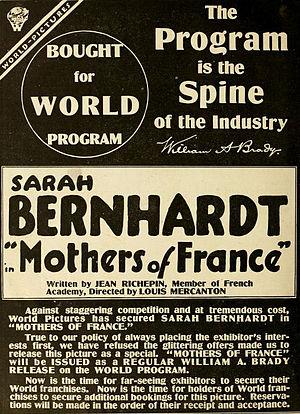
Les femmes pendant la Première Guerre mondiale ont connu une mobilisation sans précédent. La plupart d'entre elles ont remplacé les hommes enrôlés dans l'armée en occupant des emplois civils ou dans des usines de fabrication de munitions. Plusieurs centaines de milliers ont servi dans les différentes armées dans des fonctions de soutien, par exemple en tant qu'infirmières. Certaines, en Russie par exemple, ont participé aux combats. D'autres encore sont restées inconditionnellement pacifistes.